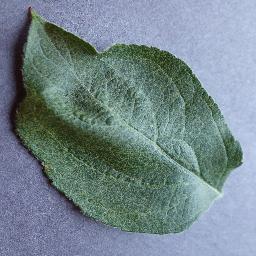
Label: Apple___healthy